Interpretations of the Book of Revelation

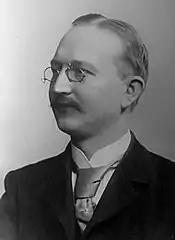
Hermann Gunkel

The next important period in the history of exegesis is associated with Bede, the creator of the quadruple sense of biblical interpretation. He added a mystical sense to the three senses of Andreas of Caesarea, which was later used by scholastics. Bede's commentary (written around 705) was the most important commentary since Ticonius and played a leading role until the time of Joachim of Fiore (d. 1202).